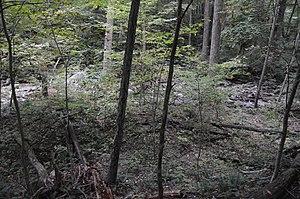
La Gentle Site est un site archéologique américain situé dans le comté de Madison, en Virginie. Protégé au sein du parc national de Shenandoah, il est inscrit au Virginia Landmarks Register depuis le 16 septembre 1982 et au Registre national des lieux historiques depuis le 13 décembre 1985.